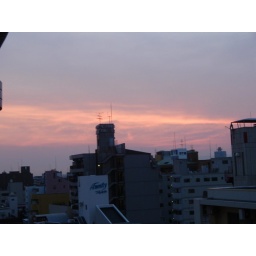
Photo of the sunset on the evening of Tanabata, Japanese star festival, taken from the 9th floor of my apartment building near the elevator.